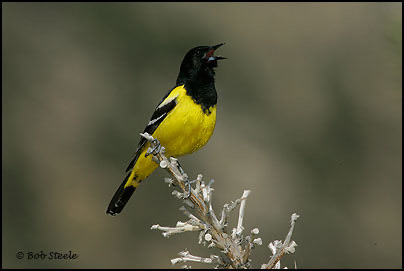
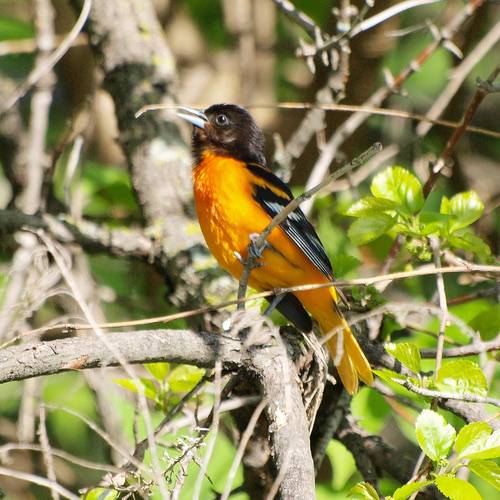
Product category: misc
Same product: yes